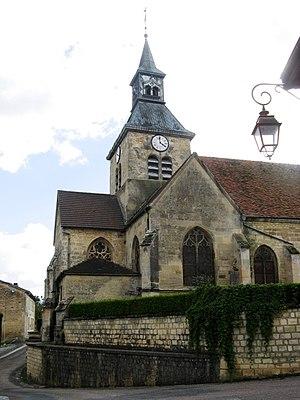
Doulevant-le-Château, transept nord de l'église Saint-Louvent. This building is inscrit au titre des Monuments Historiques. It is indexed in the Base Mérimée, a database of architectural heritage maintained by the French Ministry of Culture,
Doulevant-le-Château, nommée Blaiserives de 1972 à 1992, est une commune française située dans le département de la Haute-Marne, en région Grand Est.